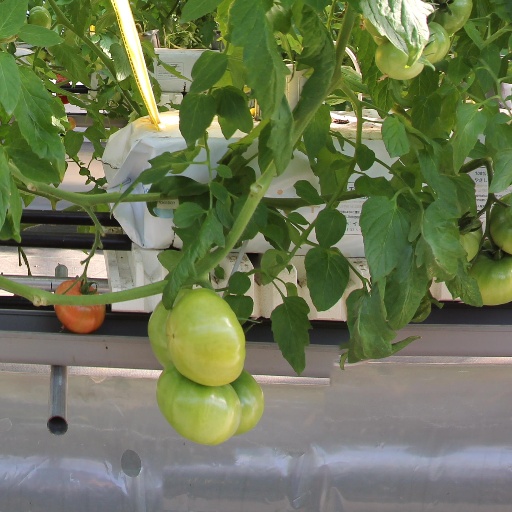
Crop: tomato